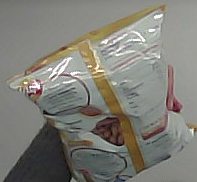
Product: lays_classic